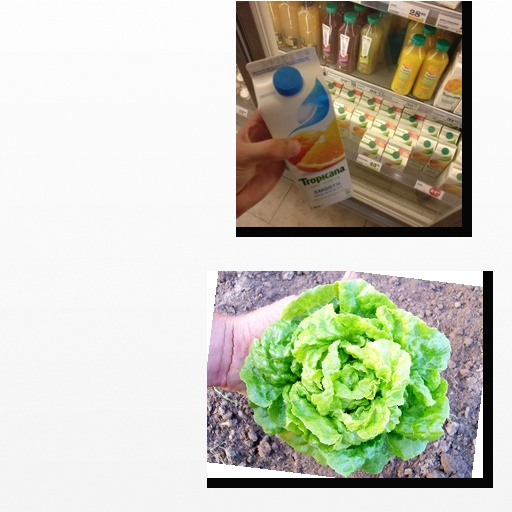
Food items: lettuce, mixed_juice